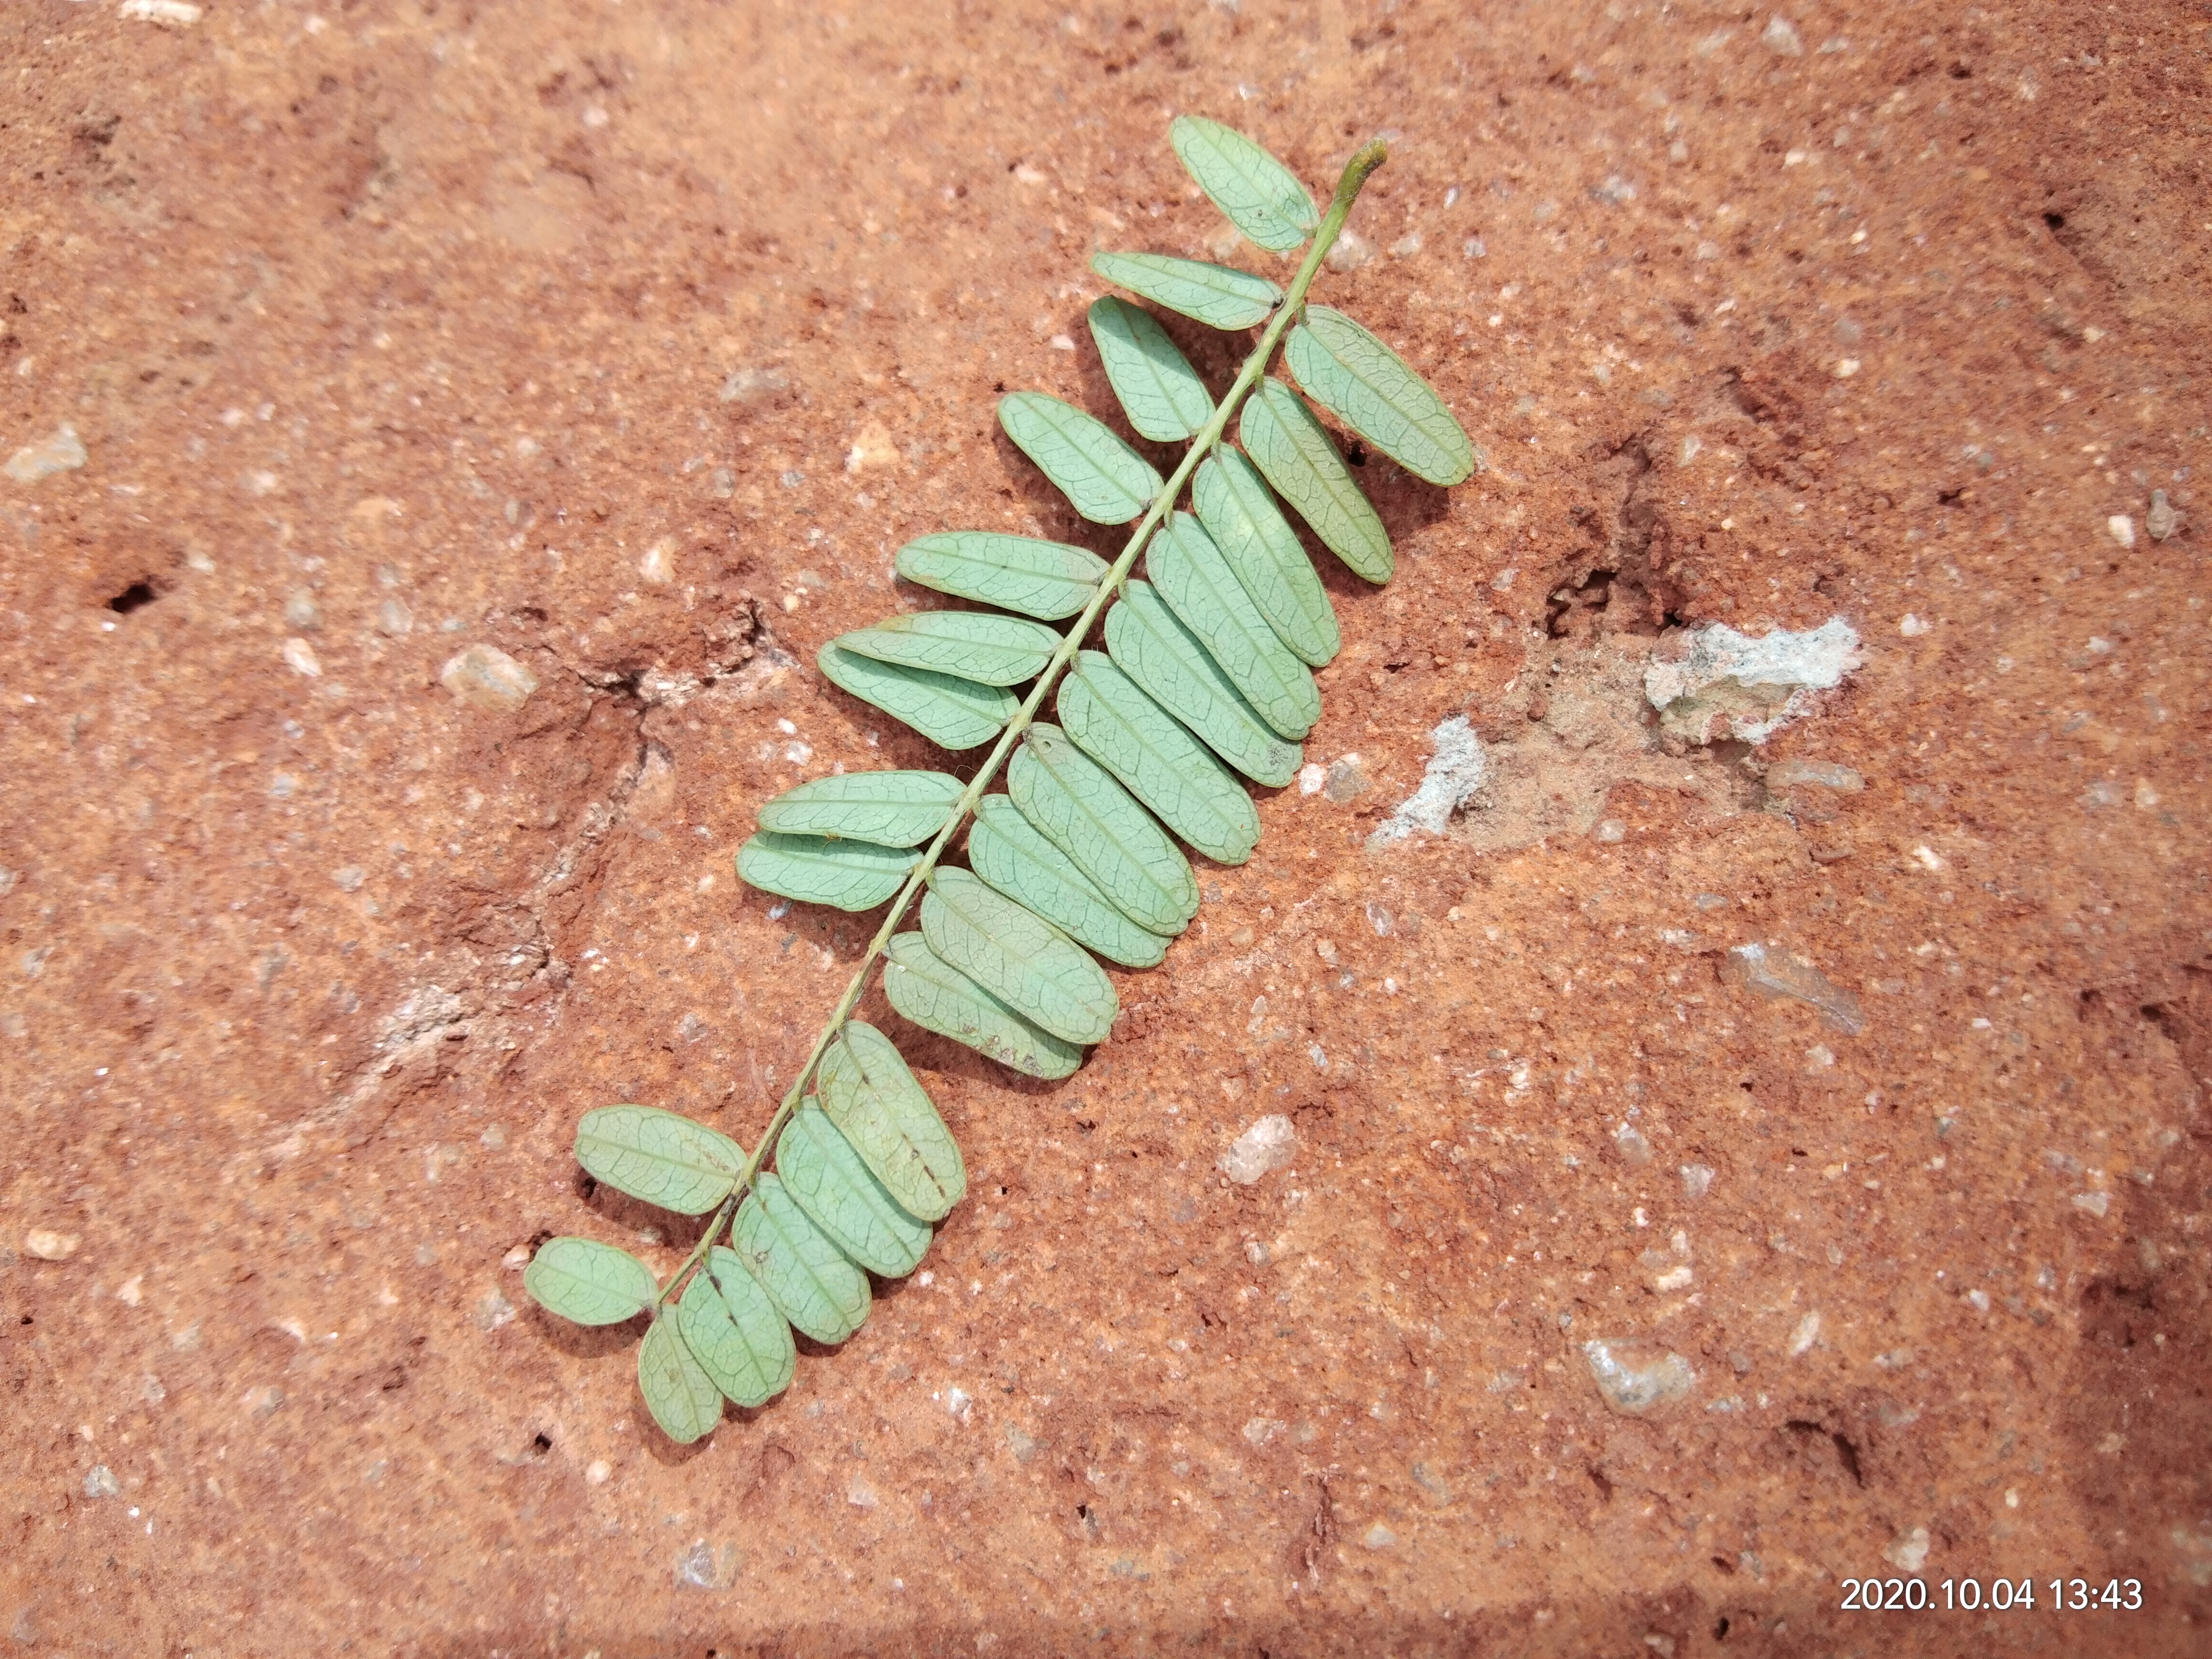
Plant: Tamarind